Randy Blythe manslaughter case

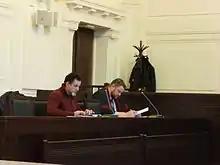
State Attorney Vladimír Mužík (right)

On June 30, 2012, the State Attorney brought a motion to remand Blythe in pre-trial detention, as he considered Blythe a flight risk. During a hearing conducted the same day, judge Petr Fassati of the Prague 8 District Court ruled that Blythe would be held on remand, with the possibility of a bail of CZK 4,000,000 (~ US$ 200,000), Blythe's alleged annual income; Blythe was held in Pankrác Prison. Bail was deposited in the court's bank account on mid-day of July 3, 2012. After this, the State Attorney had three working days to either accept the bail or to challenge it by filing a complaint. Due to public holidays it was not until July 9, 2012, that the State Attorney filed his complaint, which was to be dealt with by appellate court, the Prague Municipal Court.